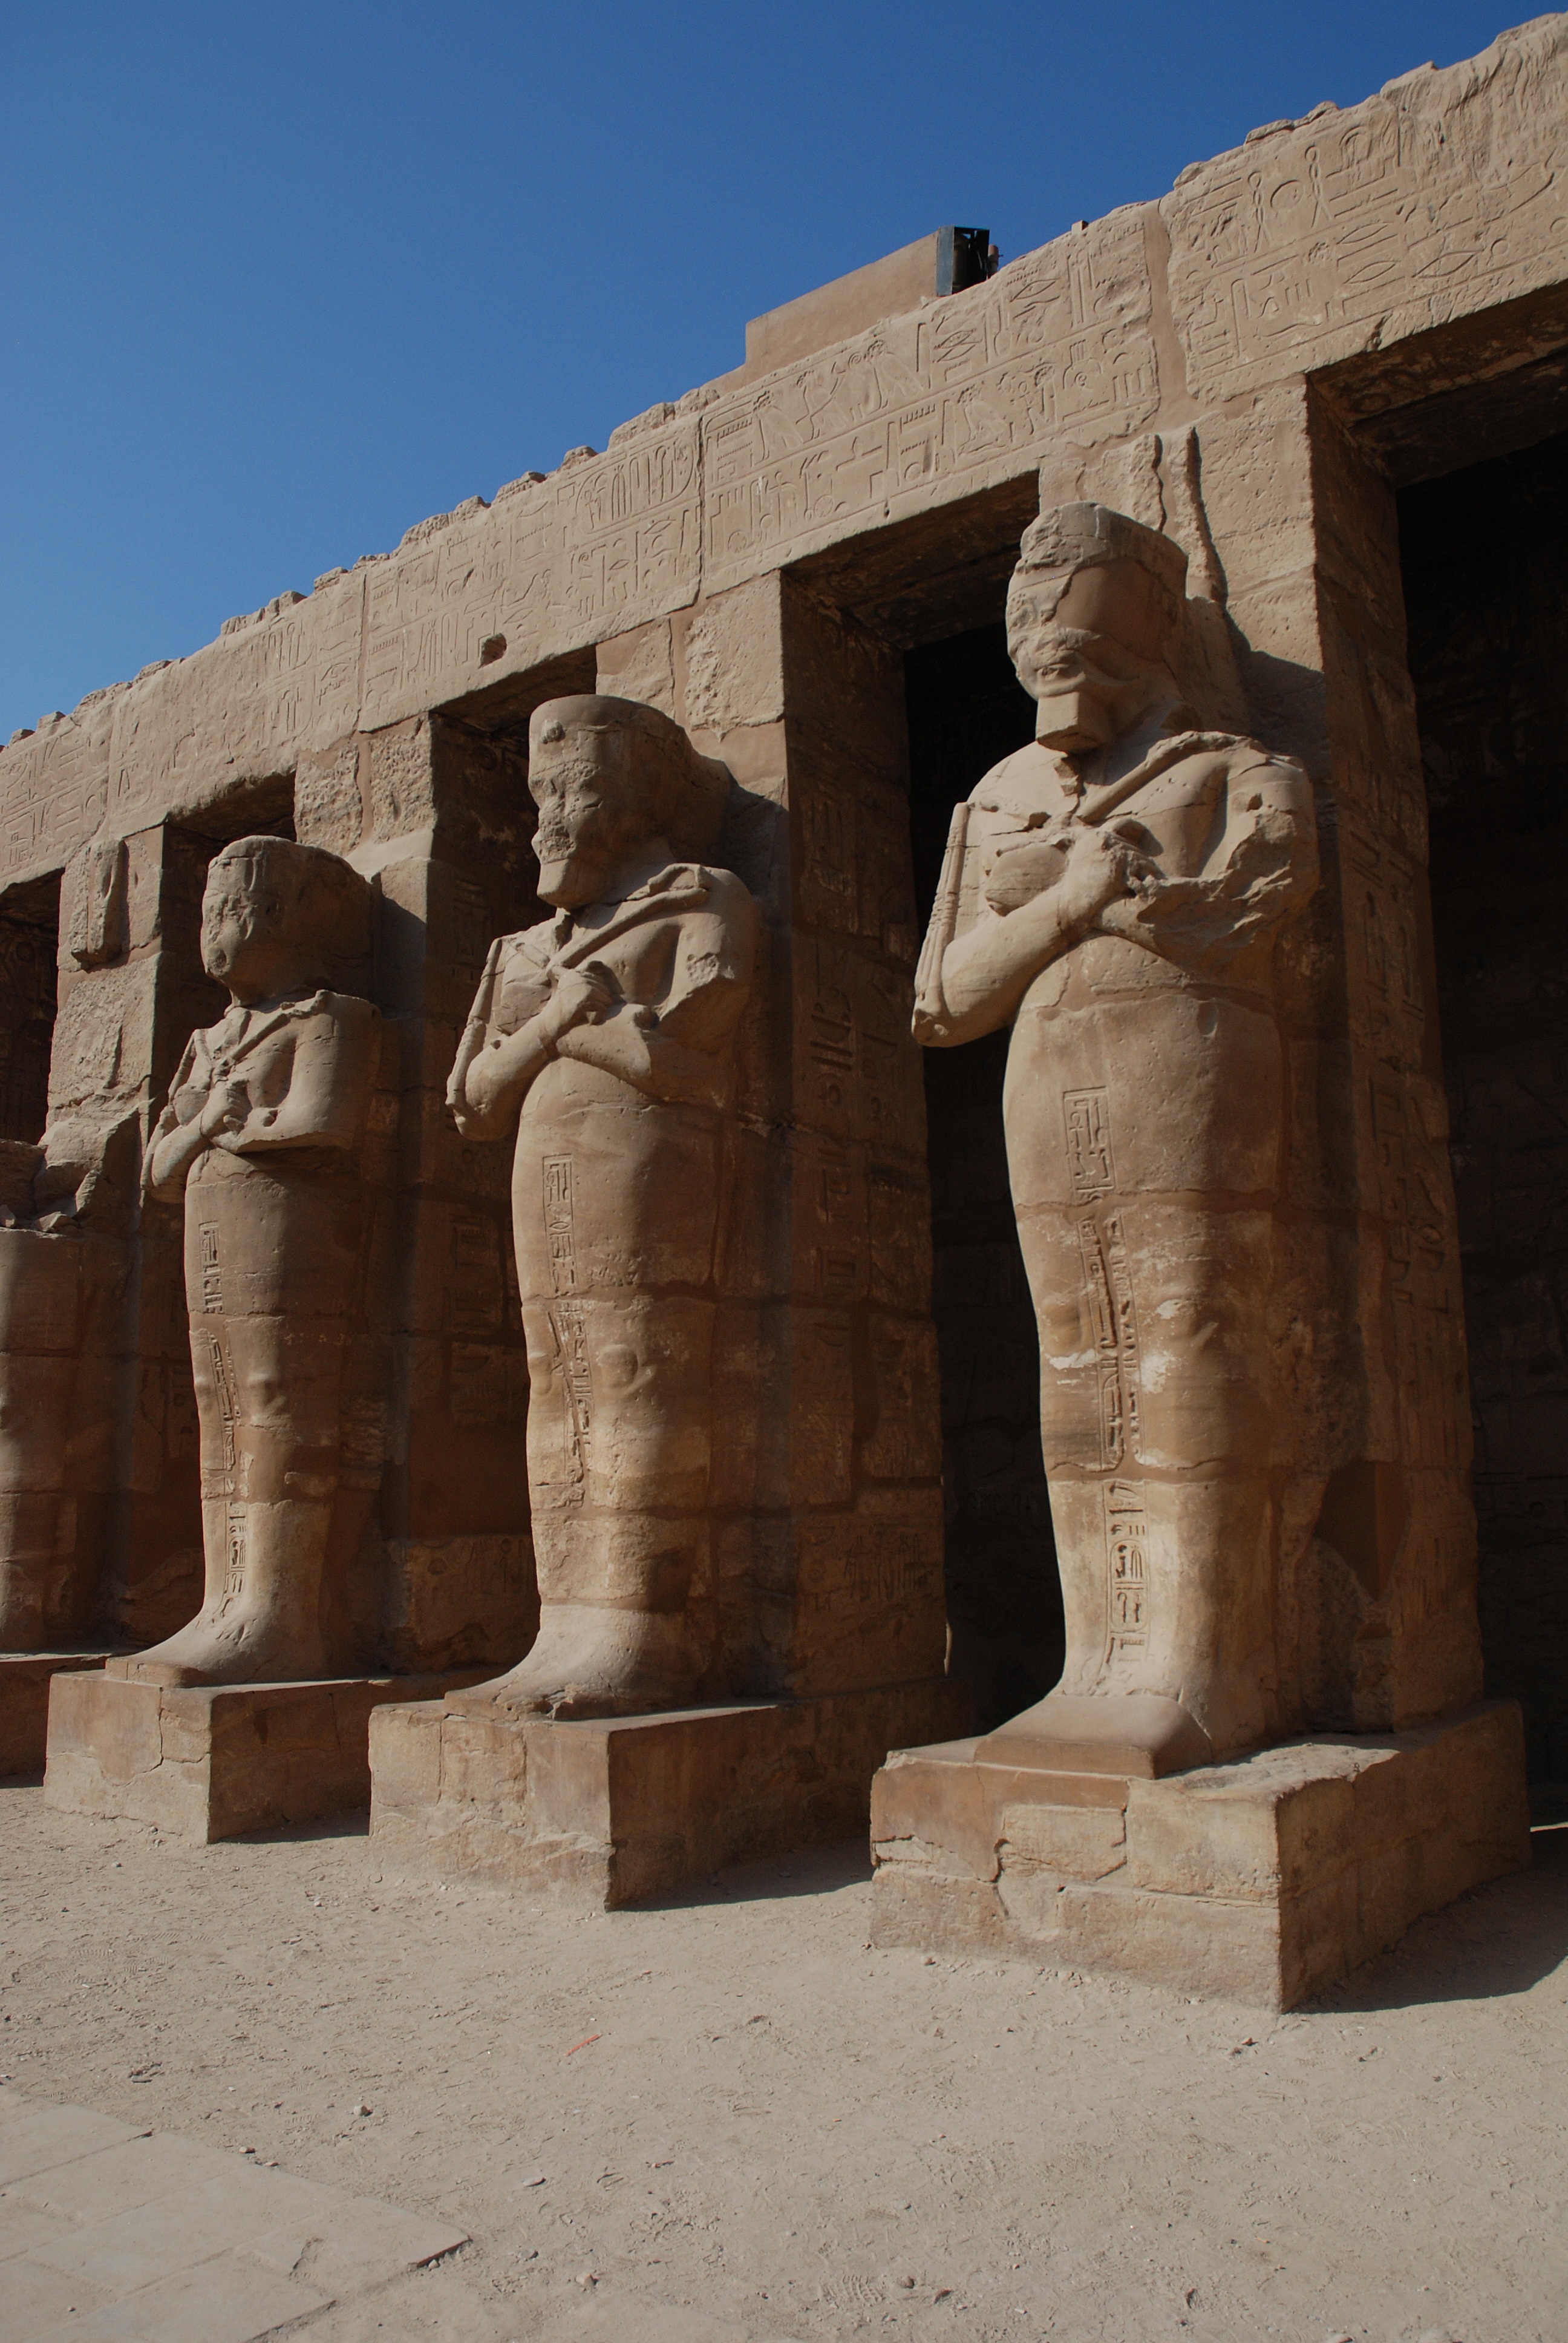
rock, structure, old, monument, summer, statue, column, entrance, ancient, egypt, sculpture, art, temple, ruins, columns, archeology, history, historical, carving, luxor, karnak, monuments, the stones, hindu temple, ancient history, egyptian temple